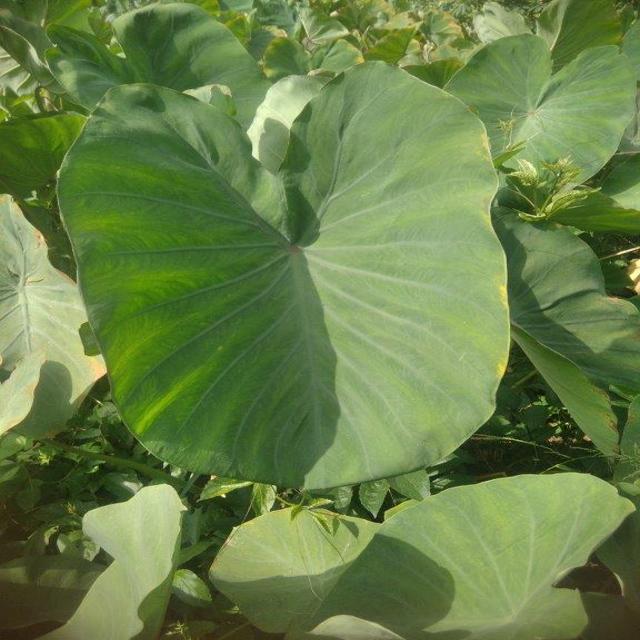
Label: Early_Blight